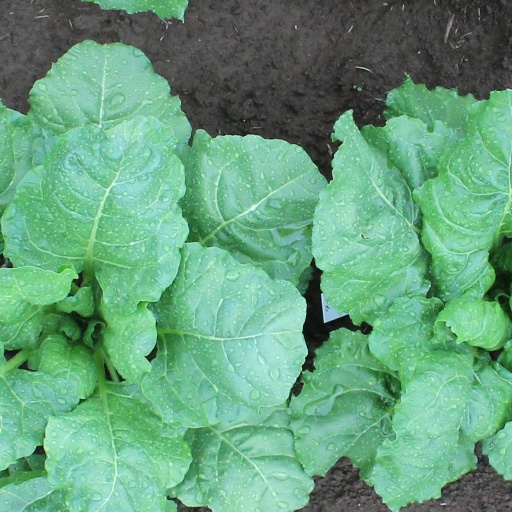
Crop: sugar beet